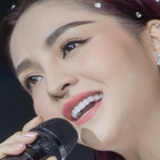
ca sĩ Saka Trương Tuyền